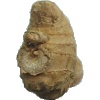
Label: Ginger Root 1